Human impact on marine life

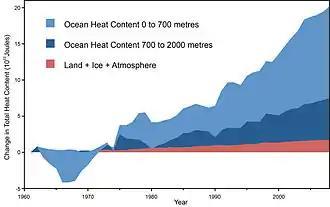
Global heat accumulation data, from Nuccitelli et al. (2012)

There is evidence increasing ocean temperatures are taking a toll on marine ecosystem. For example, a study on phytoplankton changes in the Indian Ocean indicates a decline of up to 20% in marine phytoplankton during the past six decades. During summer, the western Indian Ocean is home to one of the largest concentrations of marine phytoplankton blooms in the world. Increased warming in the Indian Ocean enhances ocean stratification, which prevents nutrient mixing in the euphotic zone where ample light is available for photosynthesis. Thus, primary production is constrained and the region's entire food web is disrupted. If rapid warming continues, the Indian Ocean could transform into an ecological desert and cease being productive.